Endicott Johnson Corporation

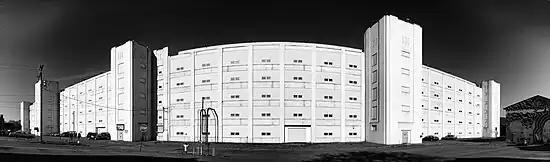
View of the E-J Victory Factory building, from 2009.

Endicott was a community planned by E-J and incorporated in 1906. It was named after Henry B. Endicott (one of the grade schools was named Henry B) who owned the business that became E-J. Lestershire was renamed Johnson City, New York in honor of George F. All of the tanneries and the vast majority of the shoe factories were located in Endicott with a few satellite locations in Johnson City and Binghamton. The Johnsons lived in Endicott and George F's mansion was donated to the Village after his death and became the public library. Most of the jobs were classified as "piece work." Racks of shoes moved through the factories with "coupons" attached to each rack. When the worker completed his/her operation on the rack of shoes, he or she removed the appropriate coupon which was worth a few pennies. At the end of the week the worker turned in his coupons from which the payroll department calculated pay. The work was hard and the pay was low, but the extensive benefits were offsets. The windows in the factories were painted so workers wouldn't be distracted by the outside. The company needed a large labor pool and initiated a recruitment program aimed at southern Italy and the Slavic countries and so Endicott became a small town with a rich ethnic mix. Many of the sons and daughters of these immigrants graduated from Union-Endicott High School and went on to become teachers, doctors, lawyers, engineers, and successful business people. Very few went to work in the factories.